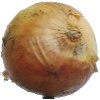
Label: Onion White 1